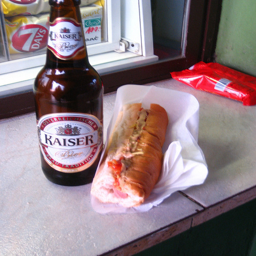
A bottle of beer and a hot dog sitting on the counter.
A sandwich sitting on top of a counter near a bottle of beer.
A hot dog a cold beer on the counter.
A bottle of Kaiser beer on a counter next to a hoagie style sandwich that is on a white paper.
A hoagie and a beer are sitting on the counter.